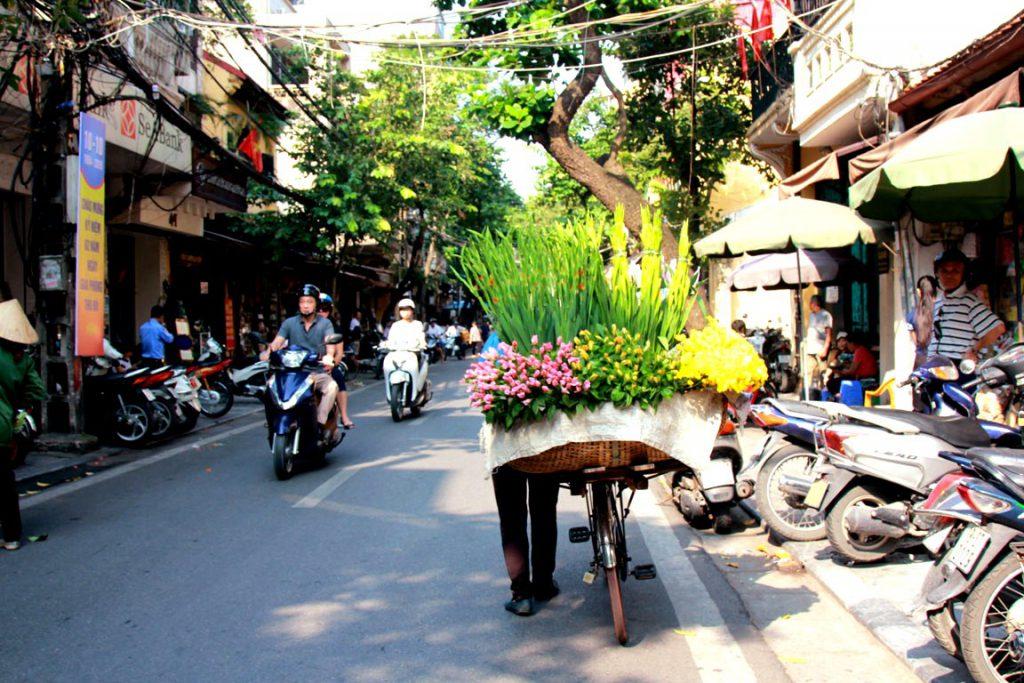
có những chiếc xe máy xuất hiện ở hai bên vỉa hè